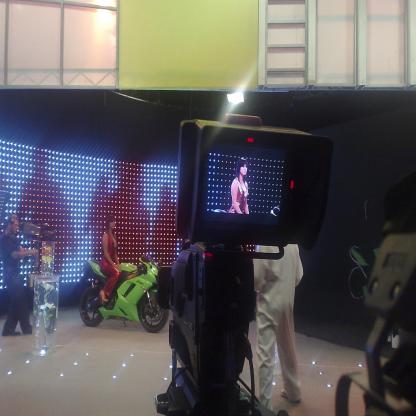
Scene: Indoor